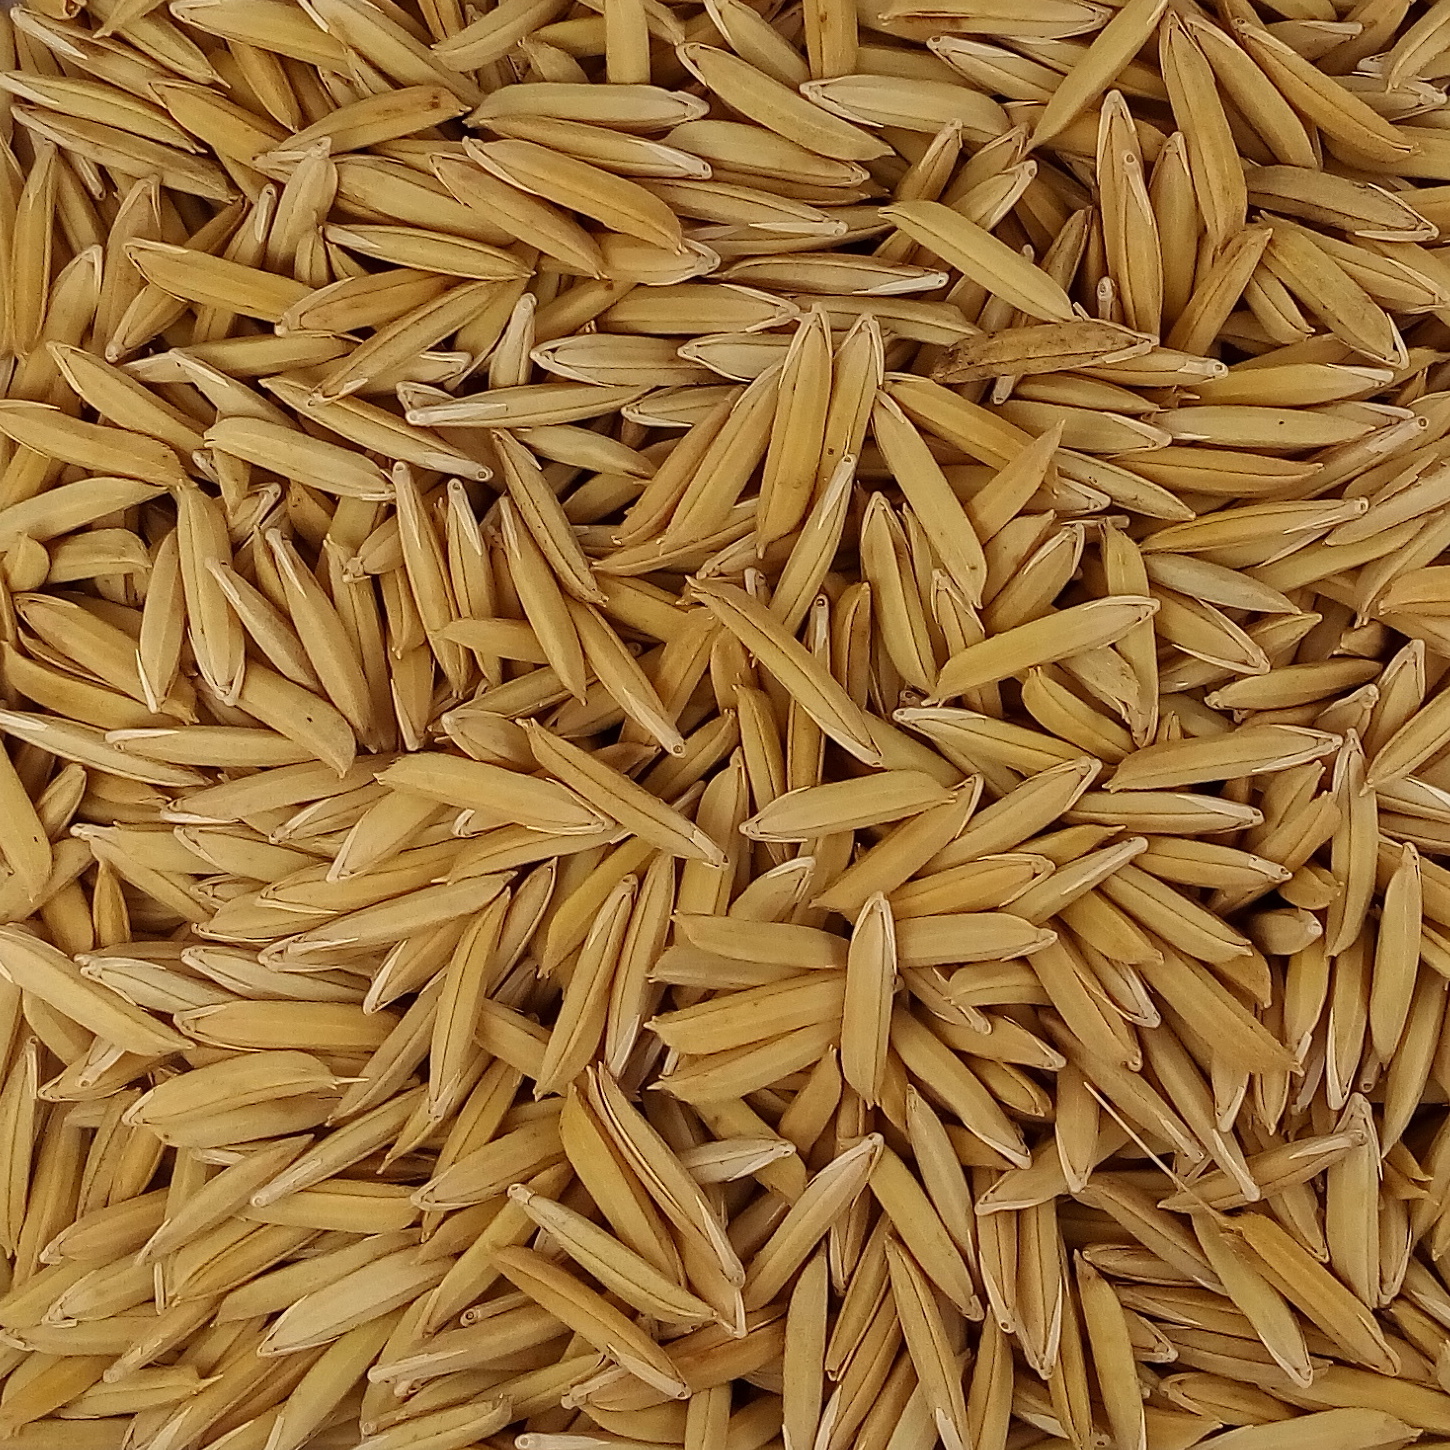
Rice seed variety: 1718